IBM PC compatible

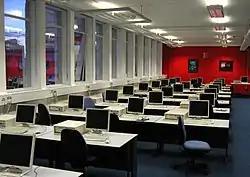
Almost all home computers since the 1990s are technically IBM PC-compatibles.

Early IBM PC compatibles used the same computer buses as their IBM counterparts, switching from the 8-bit IBM PC and XT bus to the 16-bit IBM AT bus with the release of the AT. IBM's introduction of the proprietary Micro Channel architecture (MCA) in its Personal System/2 (PS/2) series resulted in the establishment of the Extended Industry Standard Architecture bus open standard by a consortium of IBM PC compatible vendors, redefining the 16-bit IBM AT bus as the Industry Standard Architecture (ISA) bus. Additional bus standards were subsequently adopted to improve compatibility between IBM PC compatibles, including the VESA Local Bus (VLB), Peripheral Component Interconnect (PCI), and the Accelerated Graphics Port (AGP).